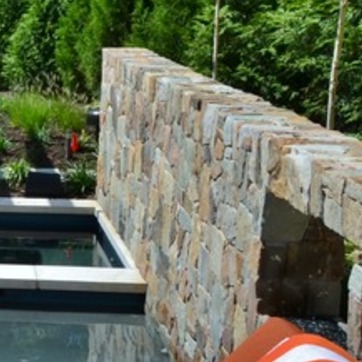
Material: stone